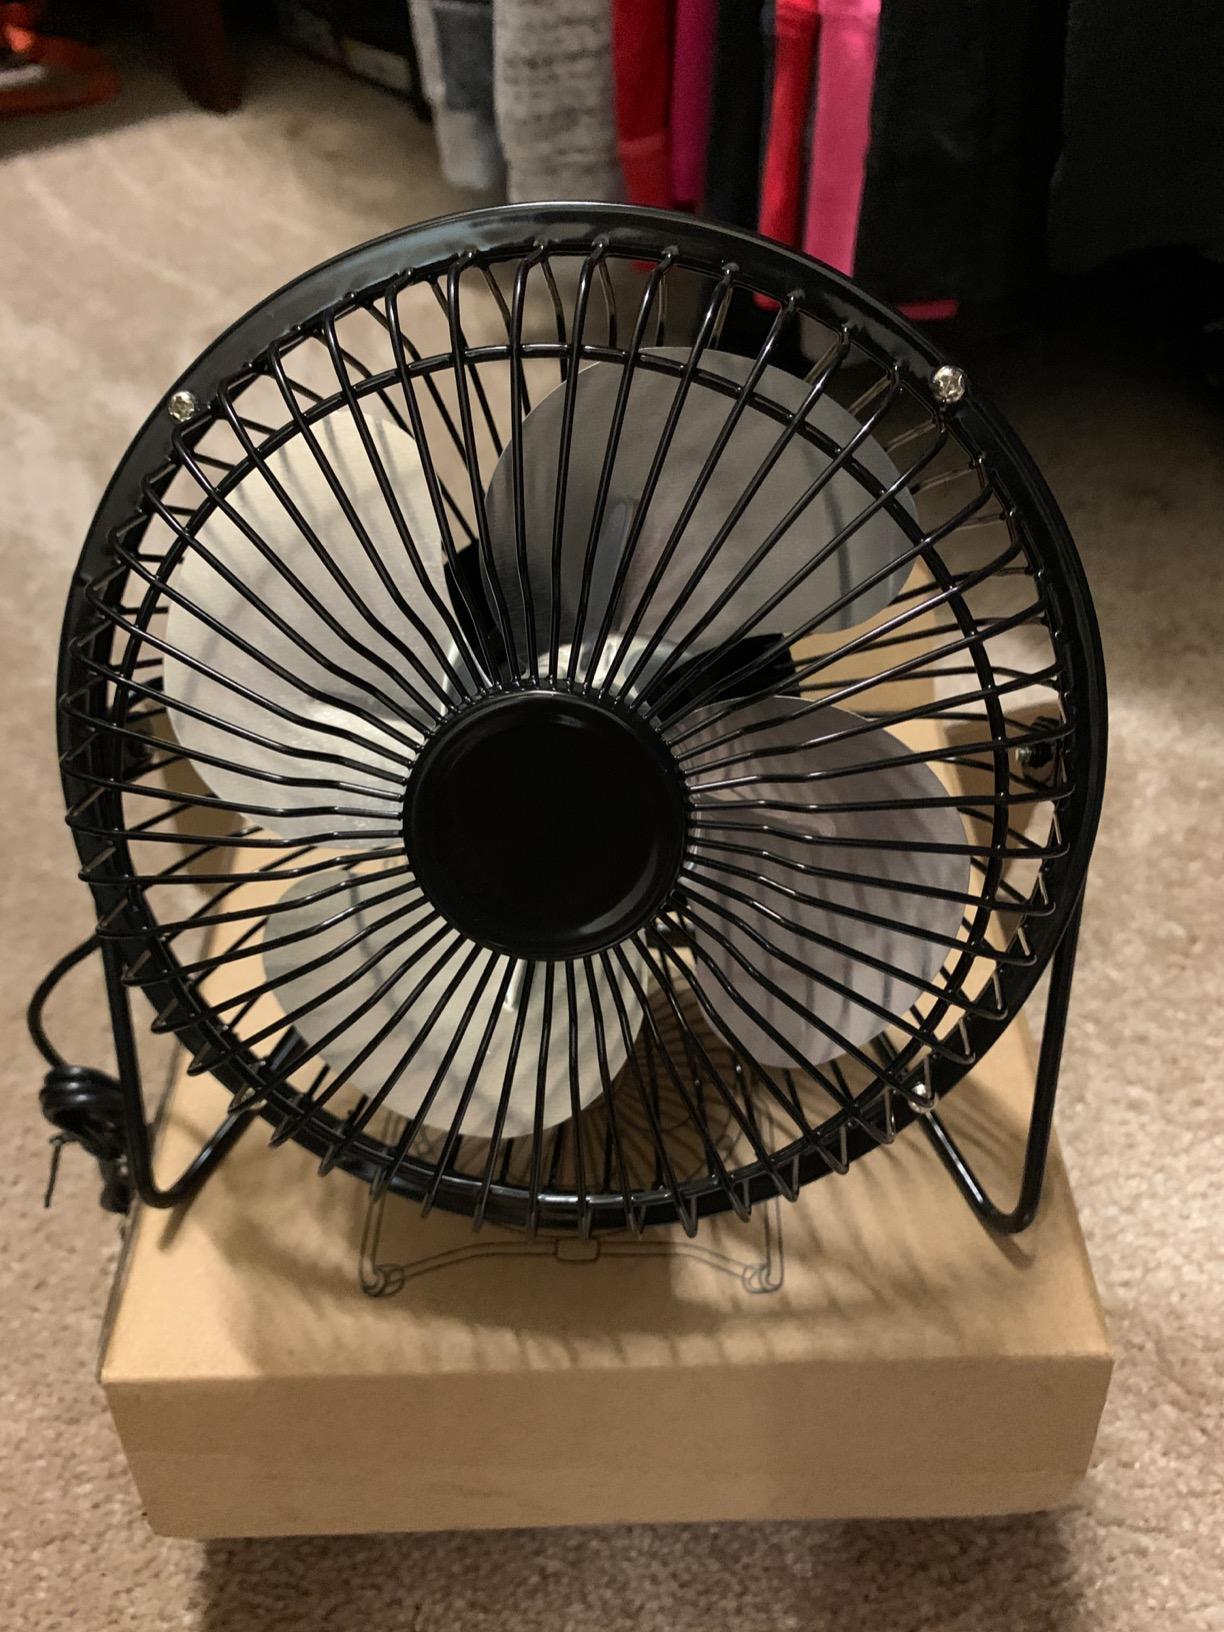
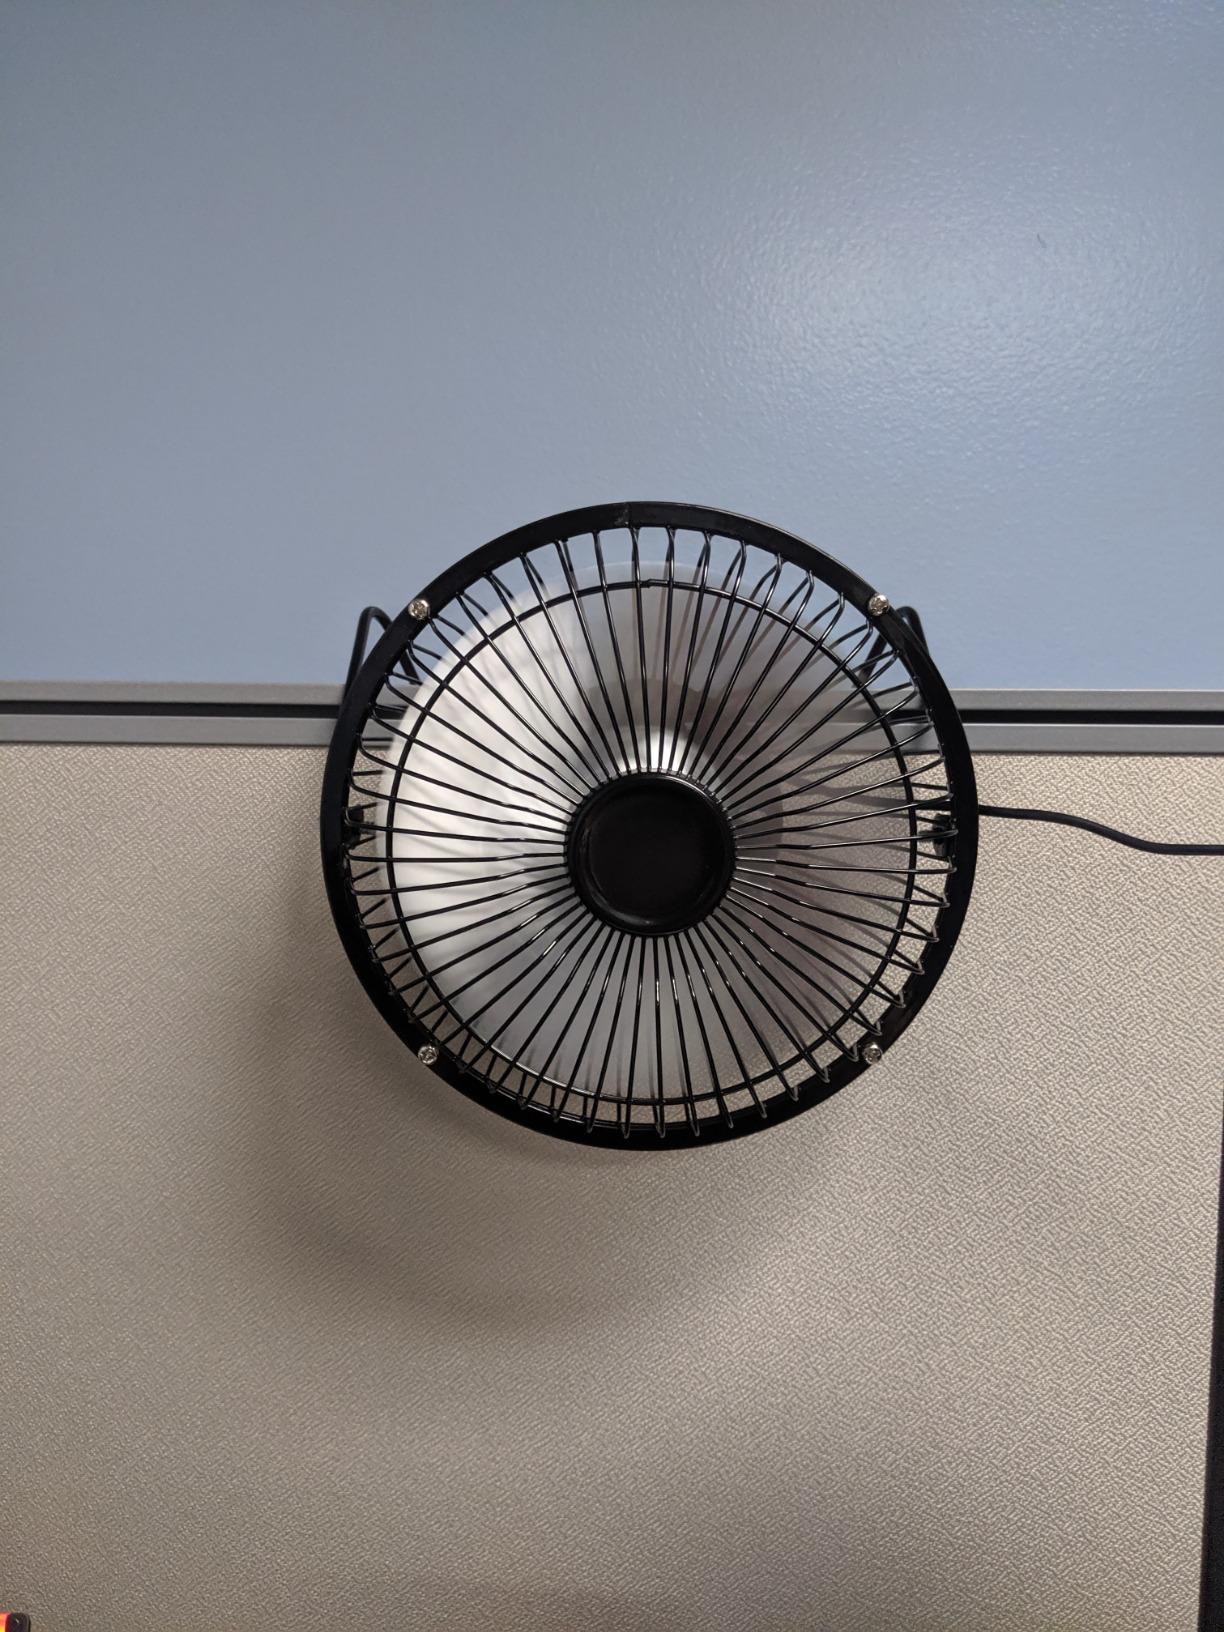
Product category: fan
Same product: yes